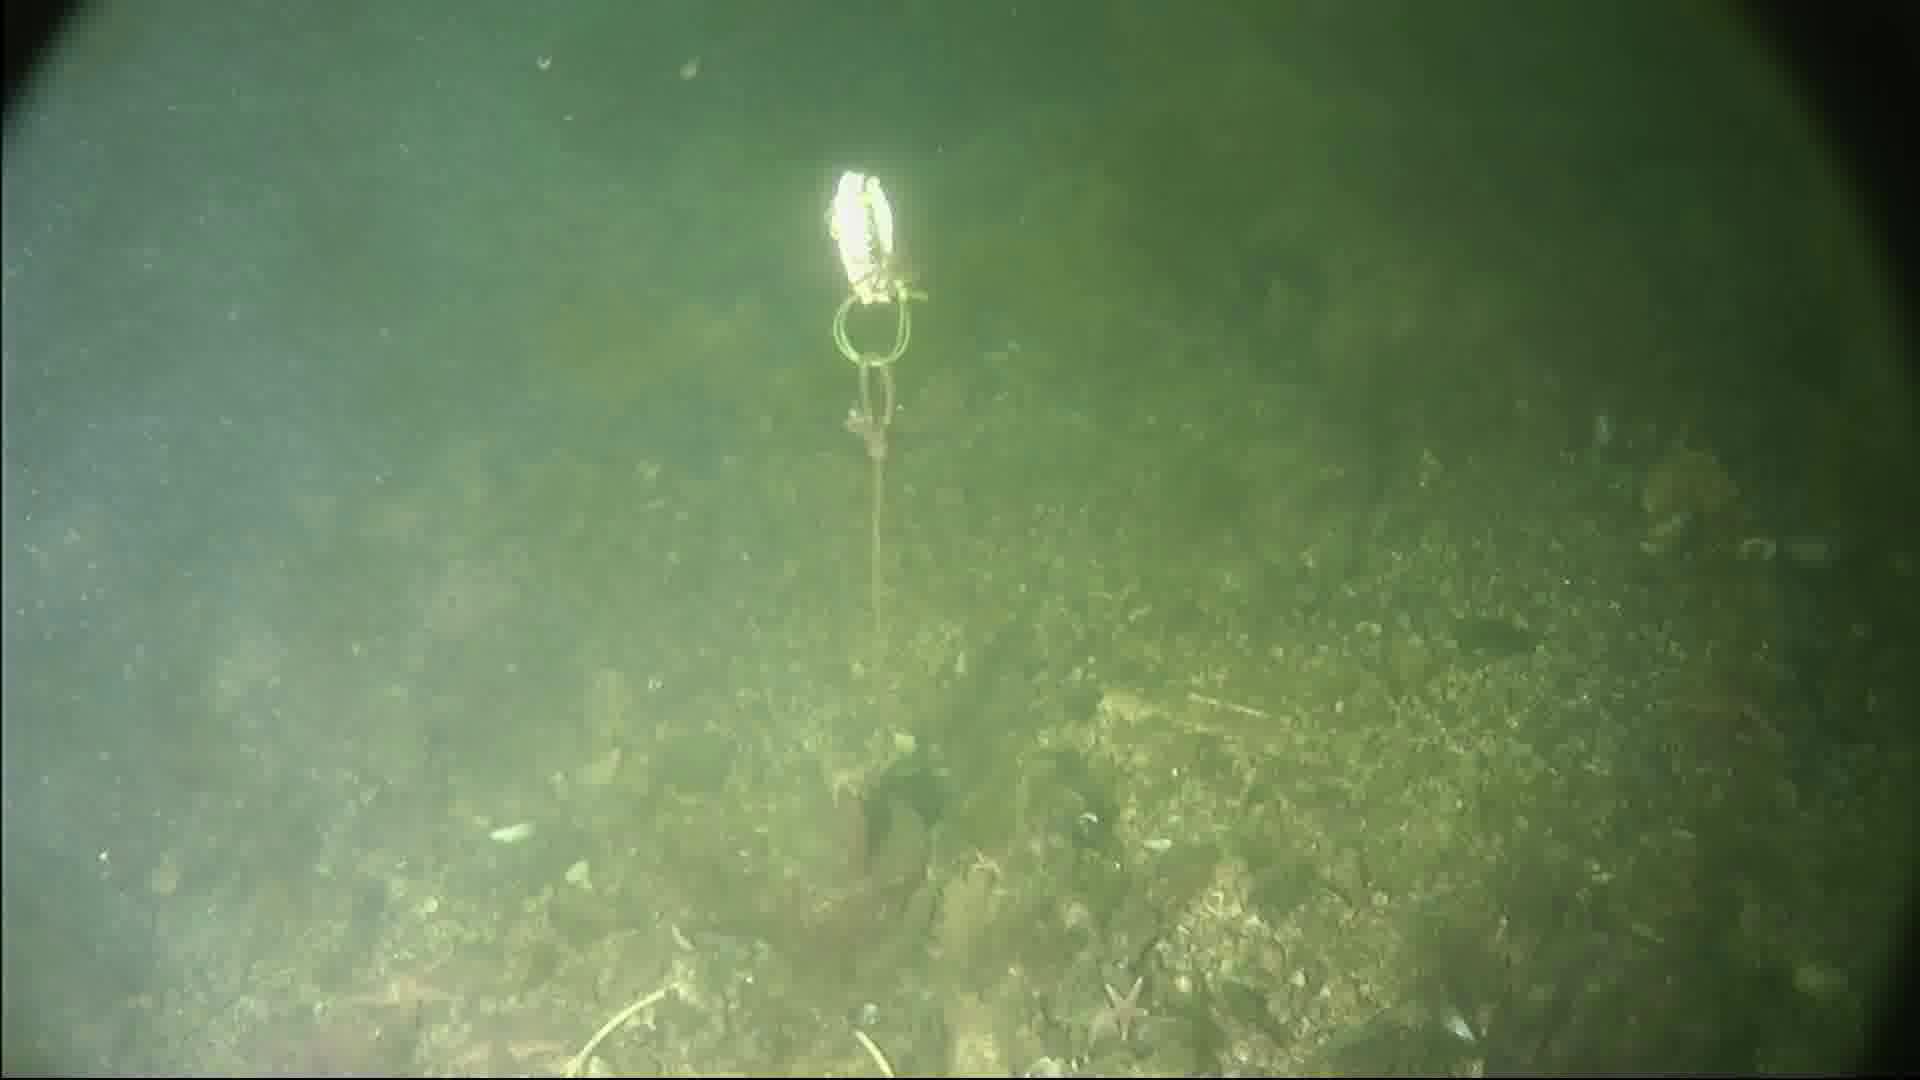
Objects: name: starfish
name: crab